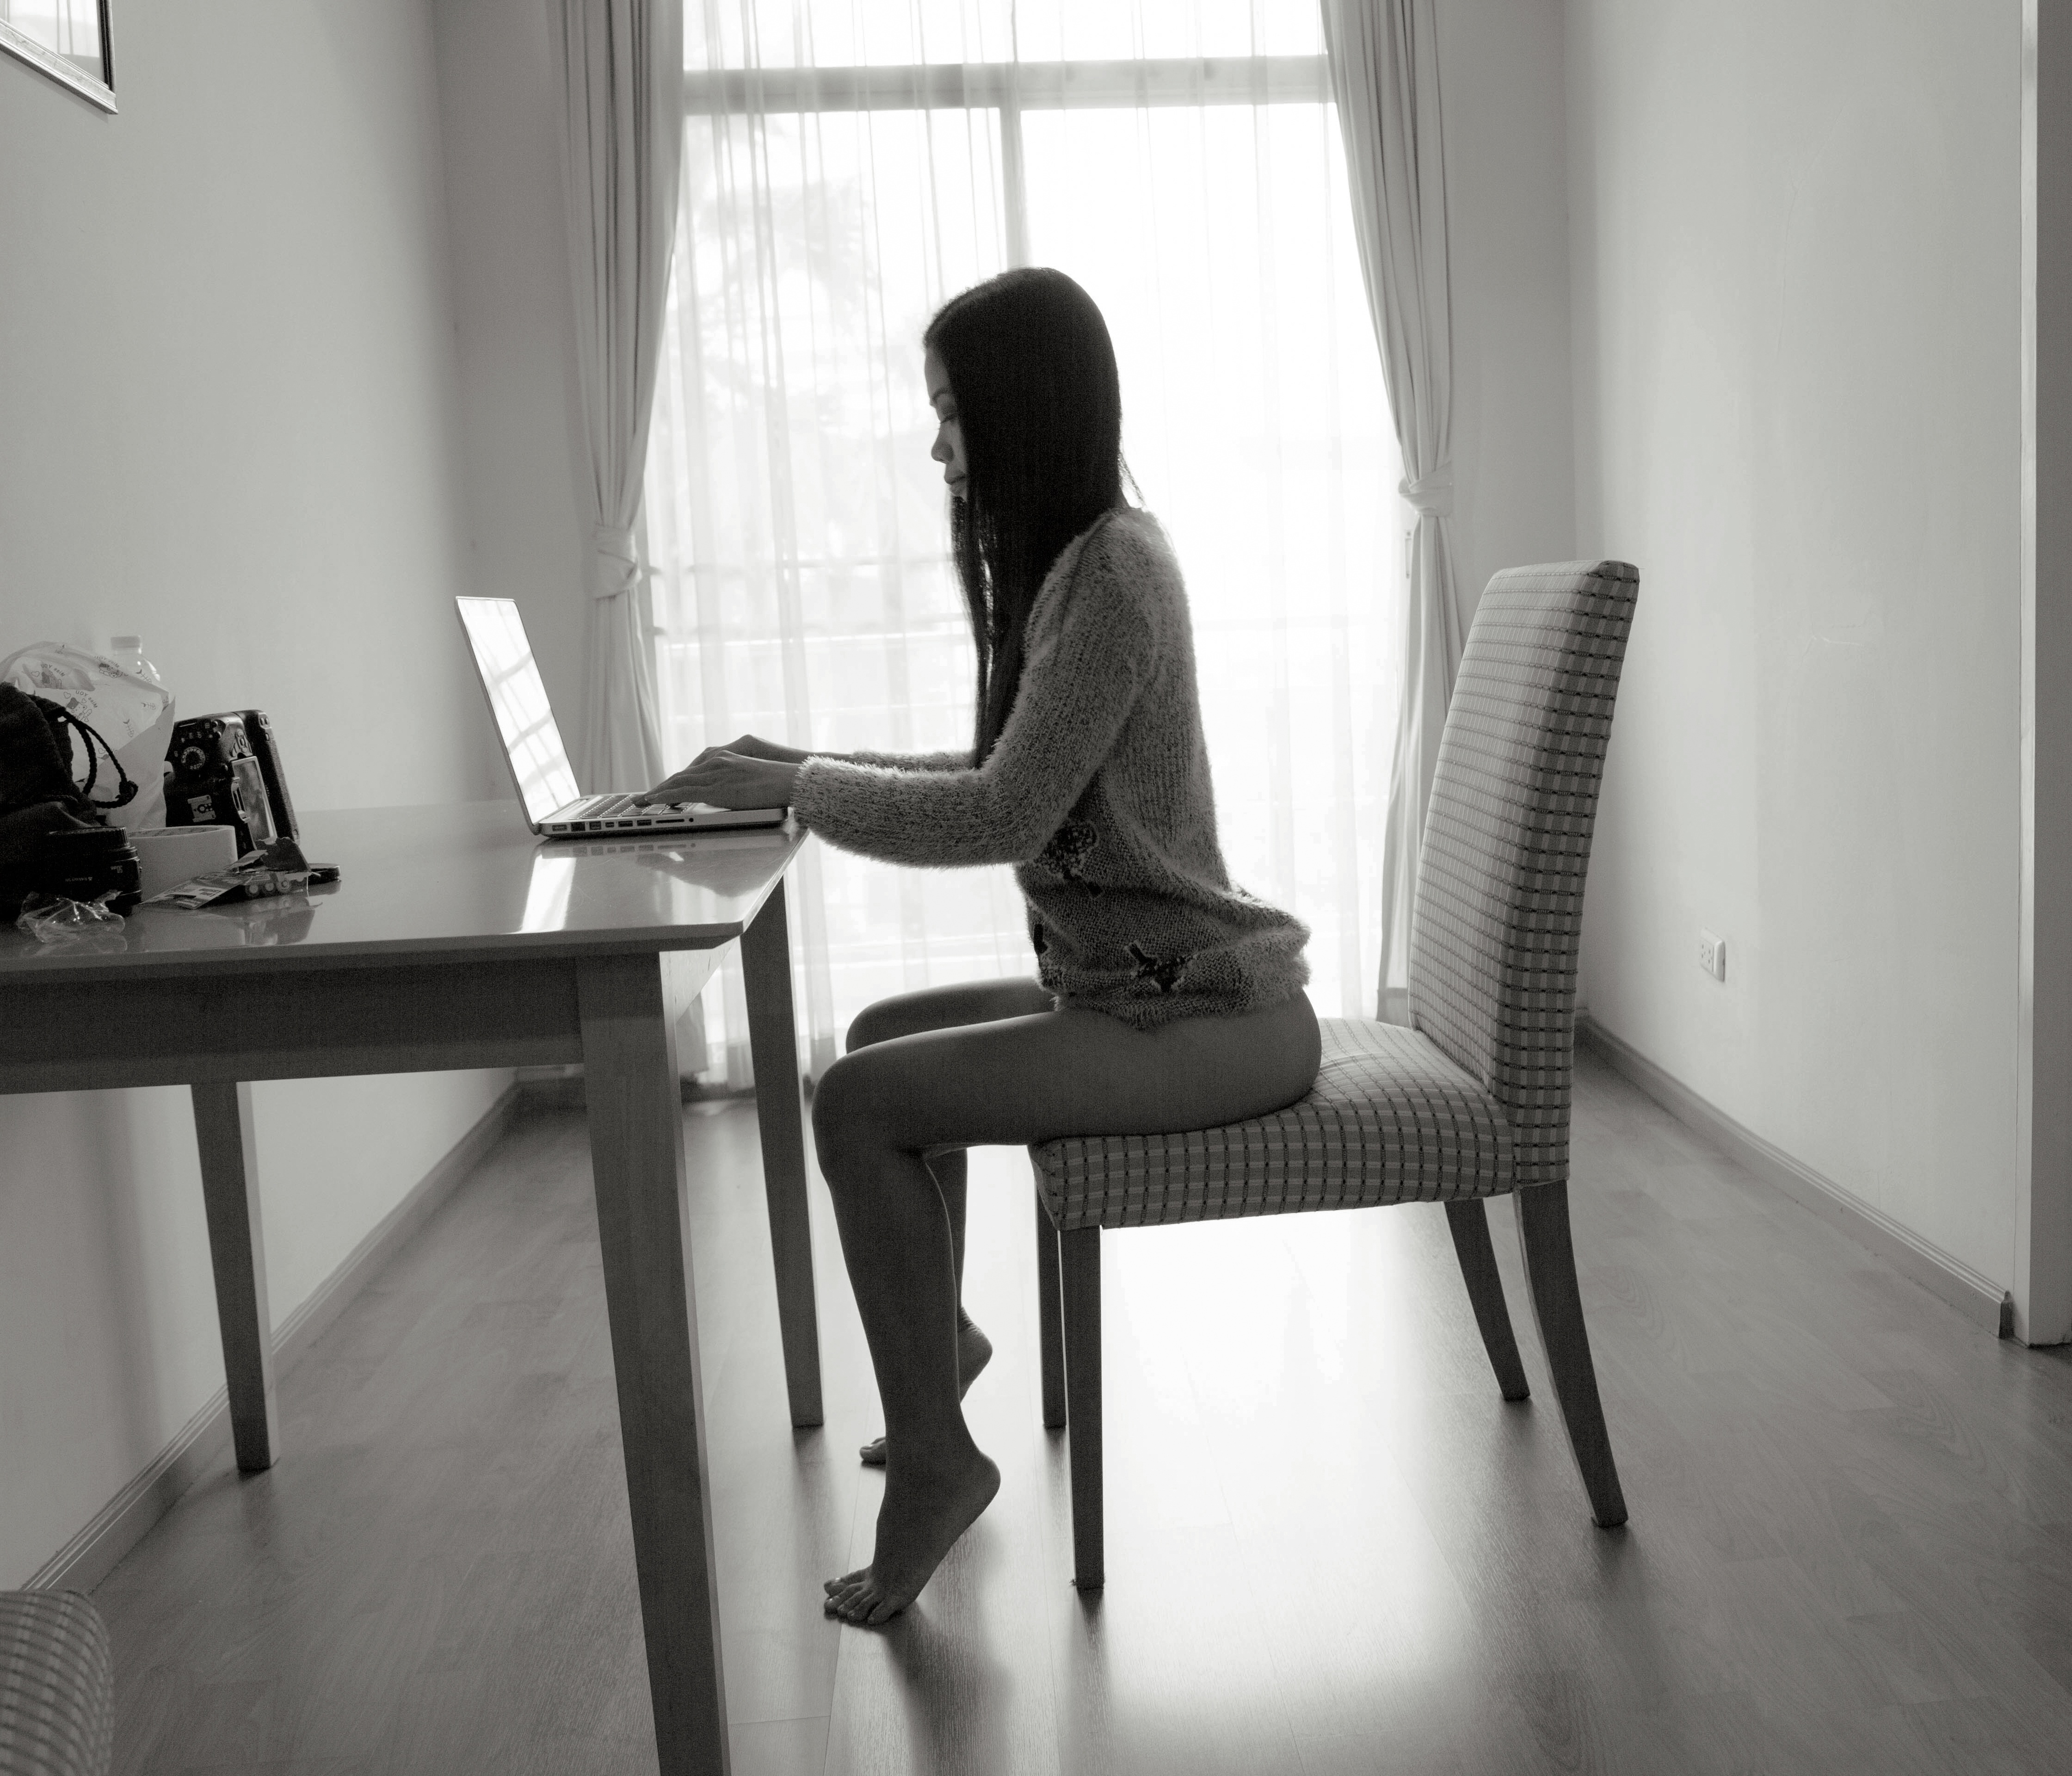
table, black and white, girl, woman, white, chair, floor, female, asian, portrait, model, young, sitting, fashion, black, furniture, room, monochrome, bedroom, interior design, face, design, shape, oriental, napa, adult, glamour, boudoir, monochrome photography, human positions, jasica jaew, jasica j, sexy thailady, thailady